Louis-Jules André

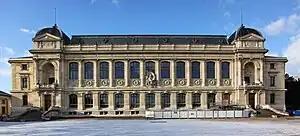
Gallery of Evolution (formerly "galerie de Zoologie", 'Gallery of Zoology'), Jardin des Plantes, Paris

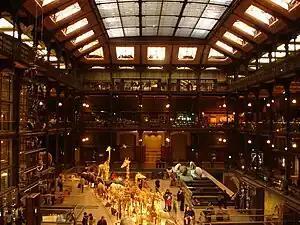
Gallery of Evolution, interior

Louis-Jules André (24 June 1819 – 30 January 1890) was a French academic architect and the head of an important "atelier" at the École des Beaux-Arts.